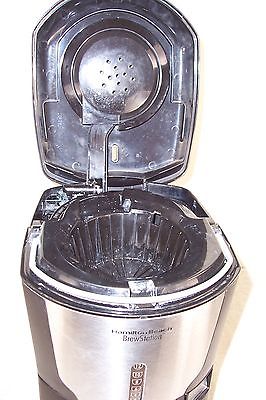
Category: coffee maker